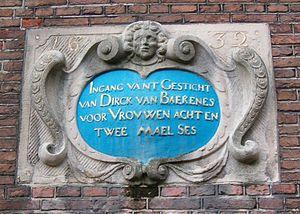
Haarlem, Pays-Bas. Panonceau surmontant l'une des deux portes d'entrée du Hofje van Bakenes, au n°66 de la rue Bakenessergracht. (Un panonceau semblable surmonte le portail d'entrée principal de la Wijde Appelaarsteeg.)
Le Hofje van Bakenes ou Bakenesserkamer est un hofje sis dans le vieux centre de Haarlem, le long du canal Bakenessergracht, à peu de distance du musée Teyler. Ce hofje est le plus ancien parmi la vingtaine de hofjes qui subsistent encore des quelque 40 hofjes que comptait autrefois la ville de Haarlem. Le site actuel, composé de treize maisonnettes agencées selon trois ailes en équerre autour d’un patio carré herbeux, date du milieu du XVIIᵉ siècle.